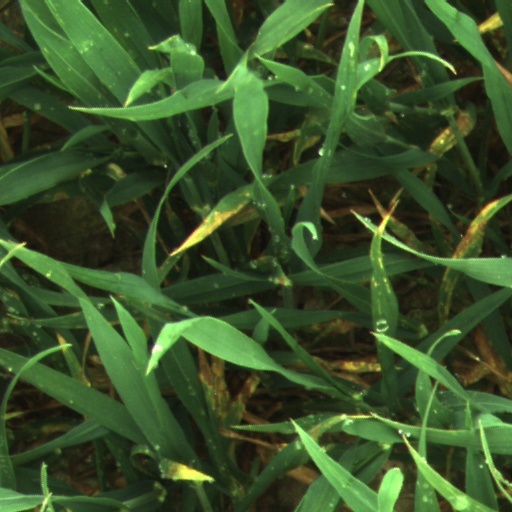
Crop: wheat